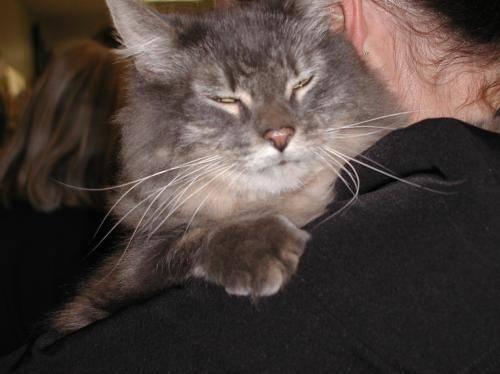
cat